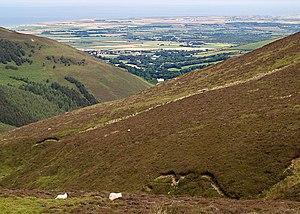
La géographie de l’île de Man est celle d’un petit archipel européen faisant partie des îles Britanniques et baignée par la mer d’Irlande. Elle constitue une dépendance autonome du Royaume-Uni bien qu’elle ait le statut de dépendance de la Couronne et ne fait pas formellement partie du territoire du Royaume-Uni. Peuplée d’environ 80 000 habitants, sa capitale, principal port et ville de l’archipel, est Douglas située sur la côte sud-est de l’île principale.